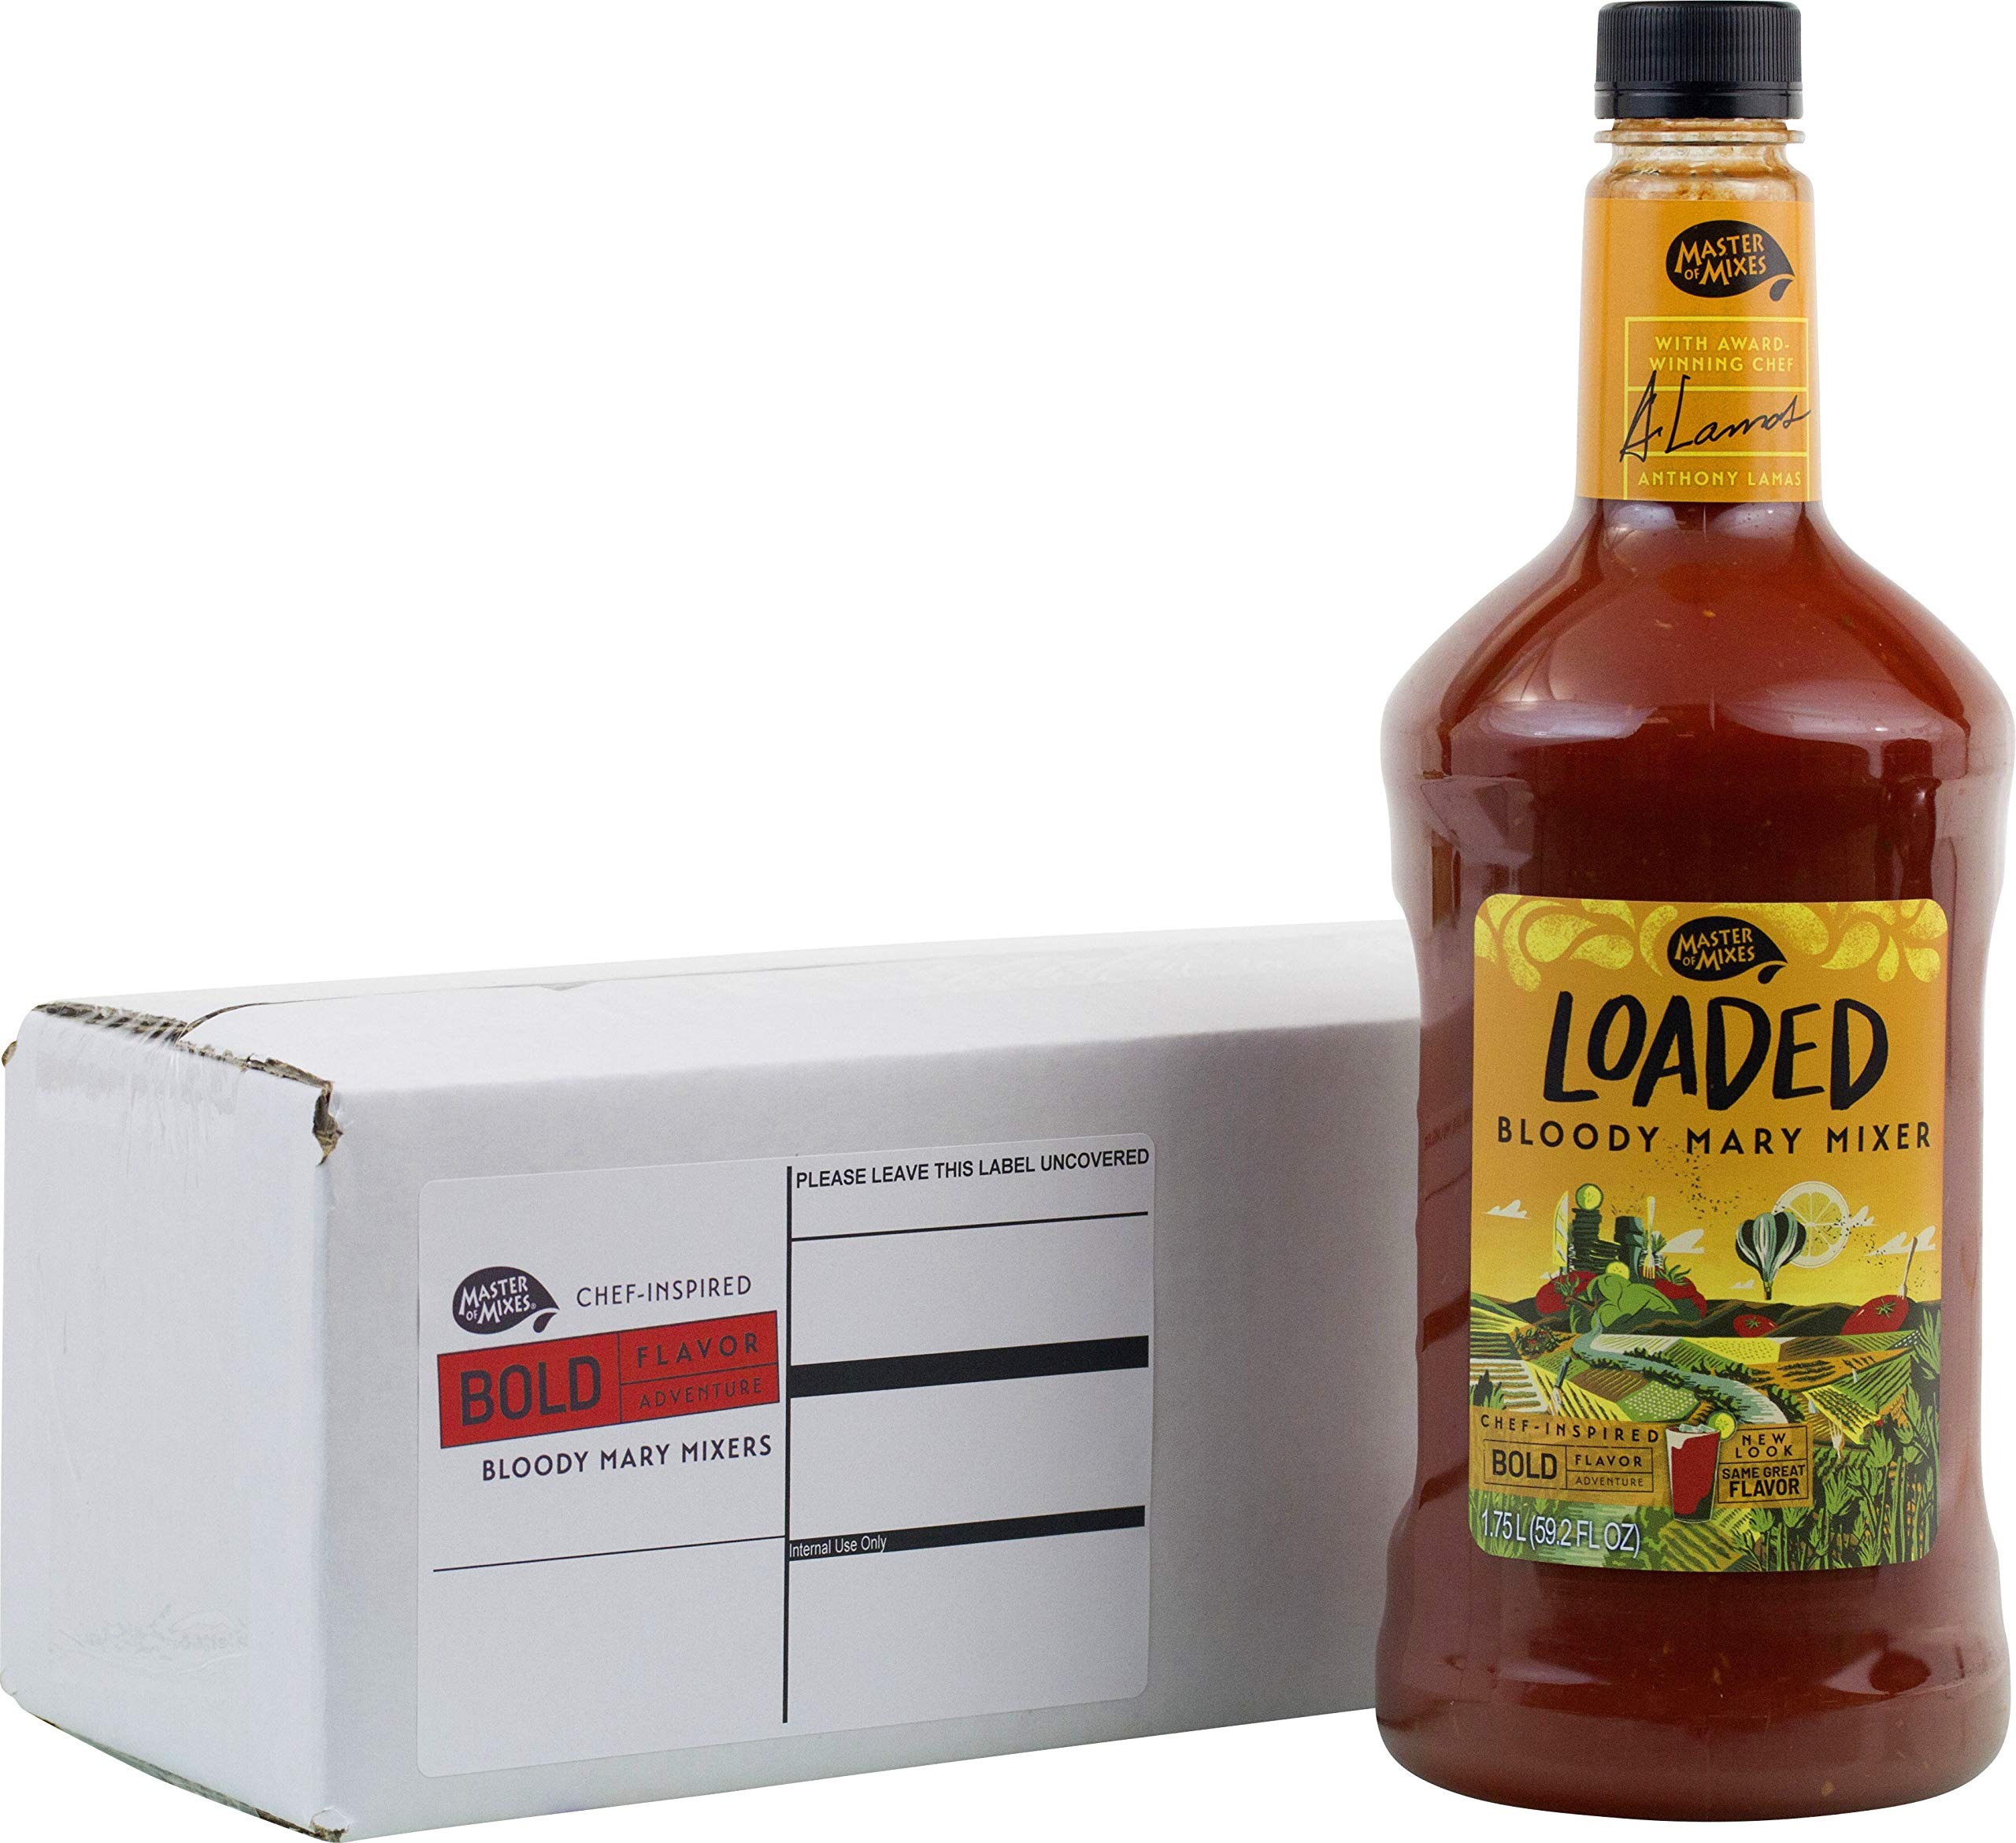
Item Name: Master of Mixes Loaded Bloody Mary Drink Mix, Ready To Use, 1.75 Liter Bottle (59.2 Fl Oz), Individually Boxed
Bullet Point 1: ELEVATE YOUR SPIRITS: A unique blend of fresh horseradish, cracked black pepper, diced jalapenos, and cucumbers - all combined with bright lime juice and lemon juice
Bullet Point 2: JUST ADD ALCOHOL: Combine 1 1/4 oz. of vodka with 4 oz. of Loaded Bloody Mary Drink Mix. Stir and garnish with celery stalk, lime and/or cucumber
Bullet Point 3: HOWEVER YOU WANT IT: The perfect Loaded Bloody Mary every time! Simply add vodka and garnish
Bullet Point 4: TRUSTED PRODUCT: Gluten-free and dairy-free. Certified kosher by the Orthodox Union
Bullet Point 5: PERFECTLY PACKAGED: 1.75 liter bottle (59.2 fl oz.) comes individually boxed for safe shipping
Value: 59.2
Unit: Fl Oz

Price: 13.07